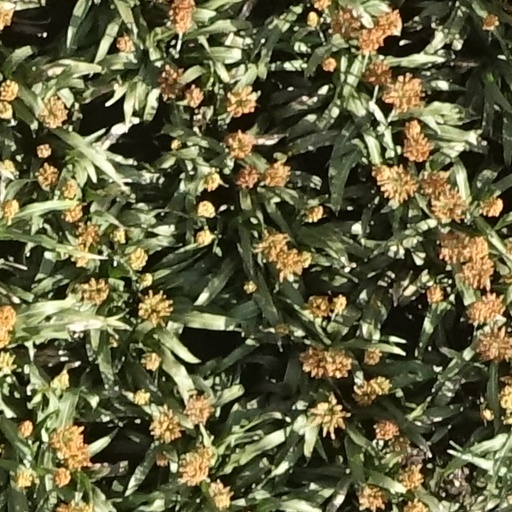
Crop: sorghum